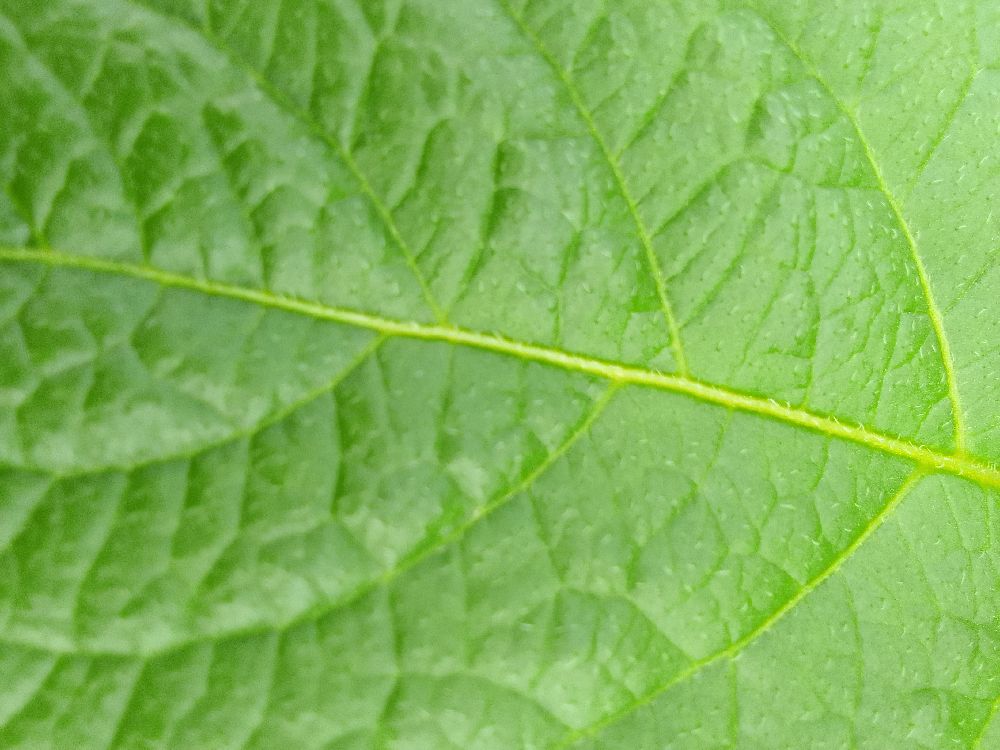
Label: Healthy